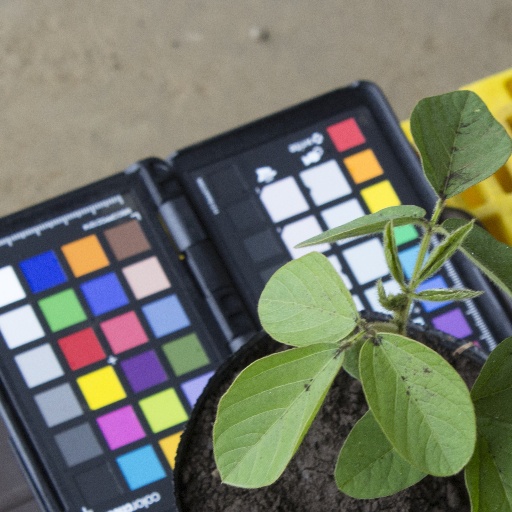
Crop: soybean